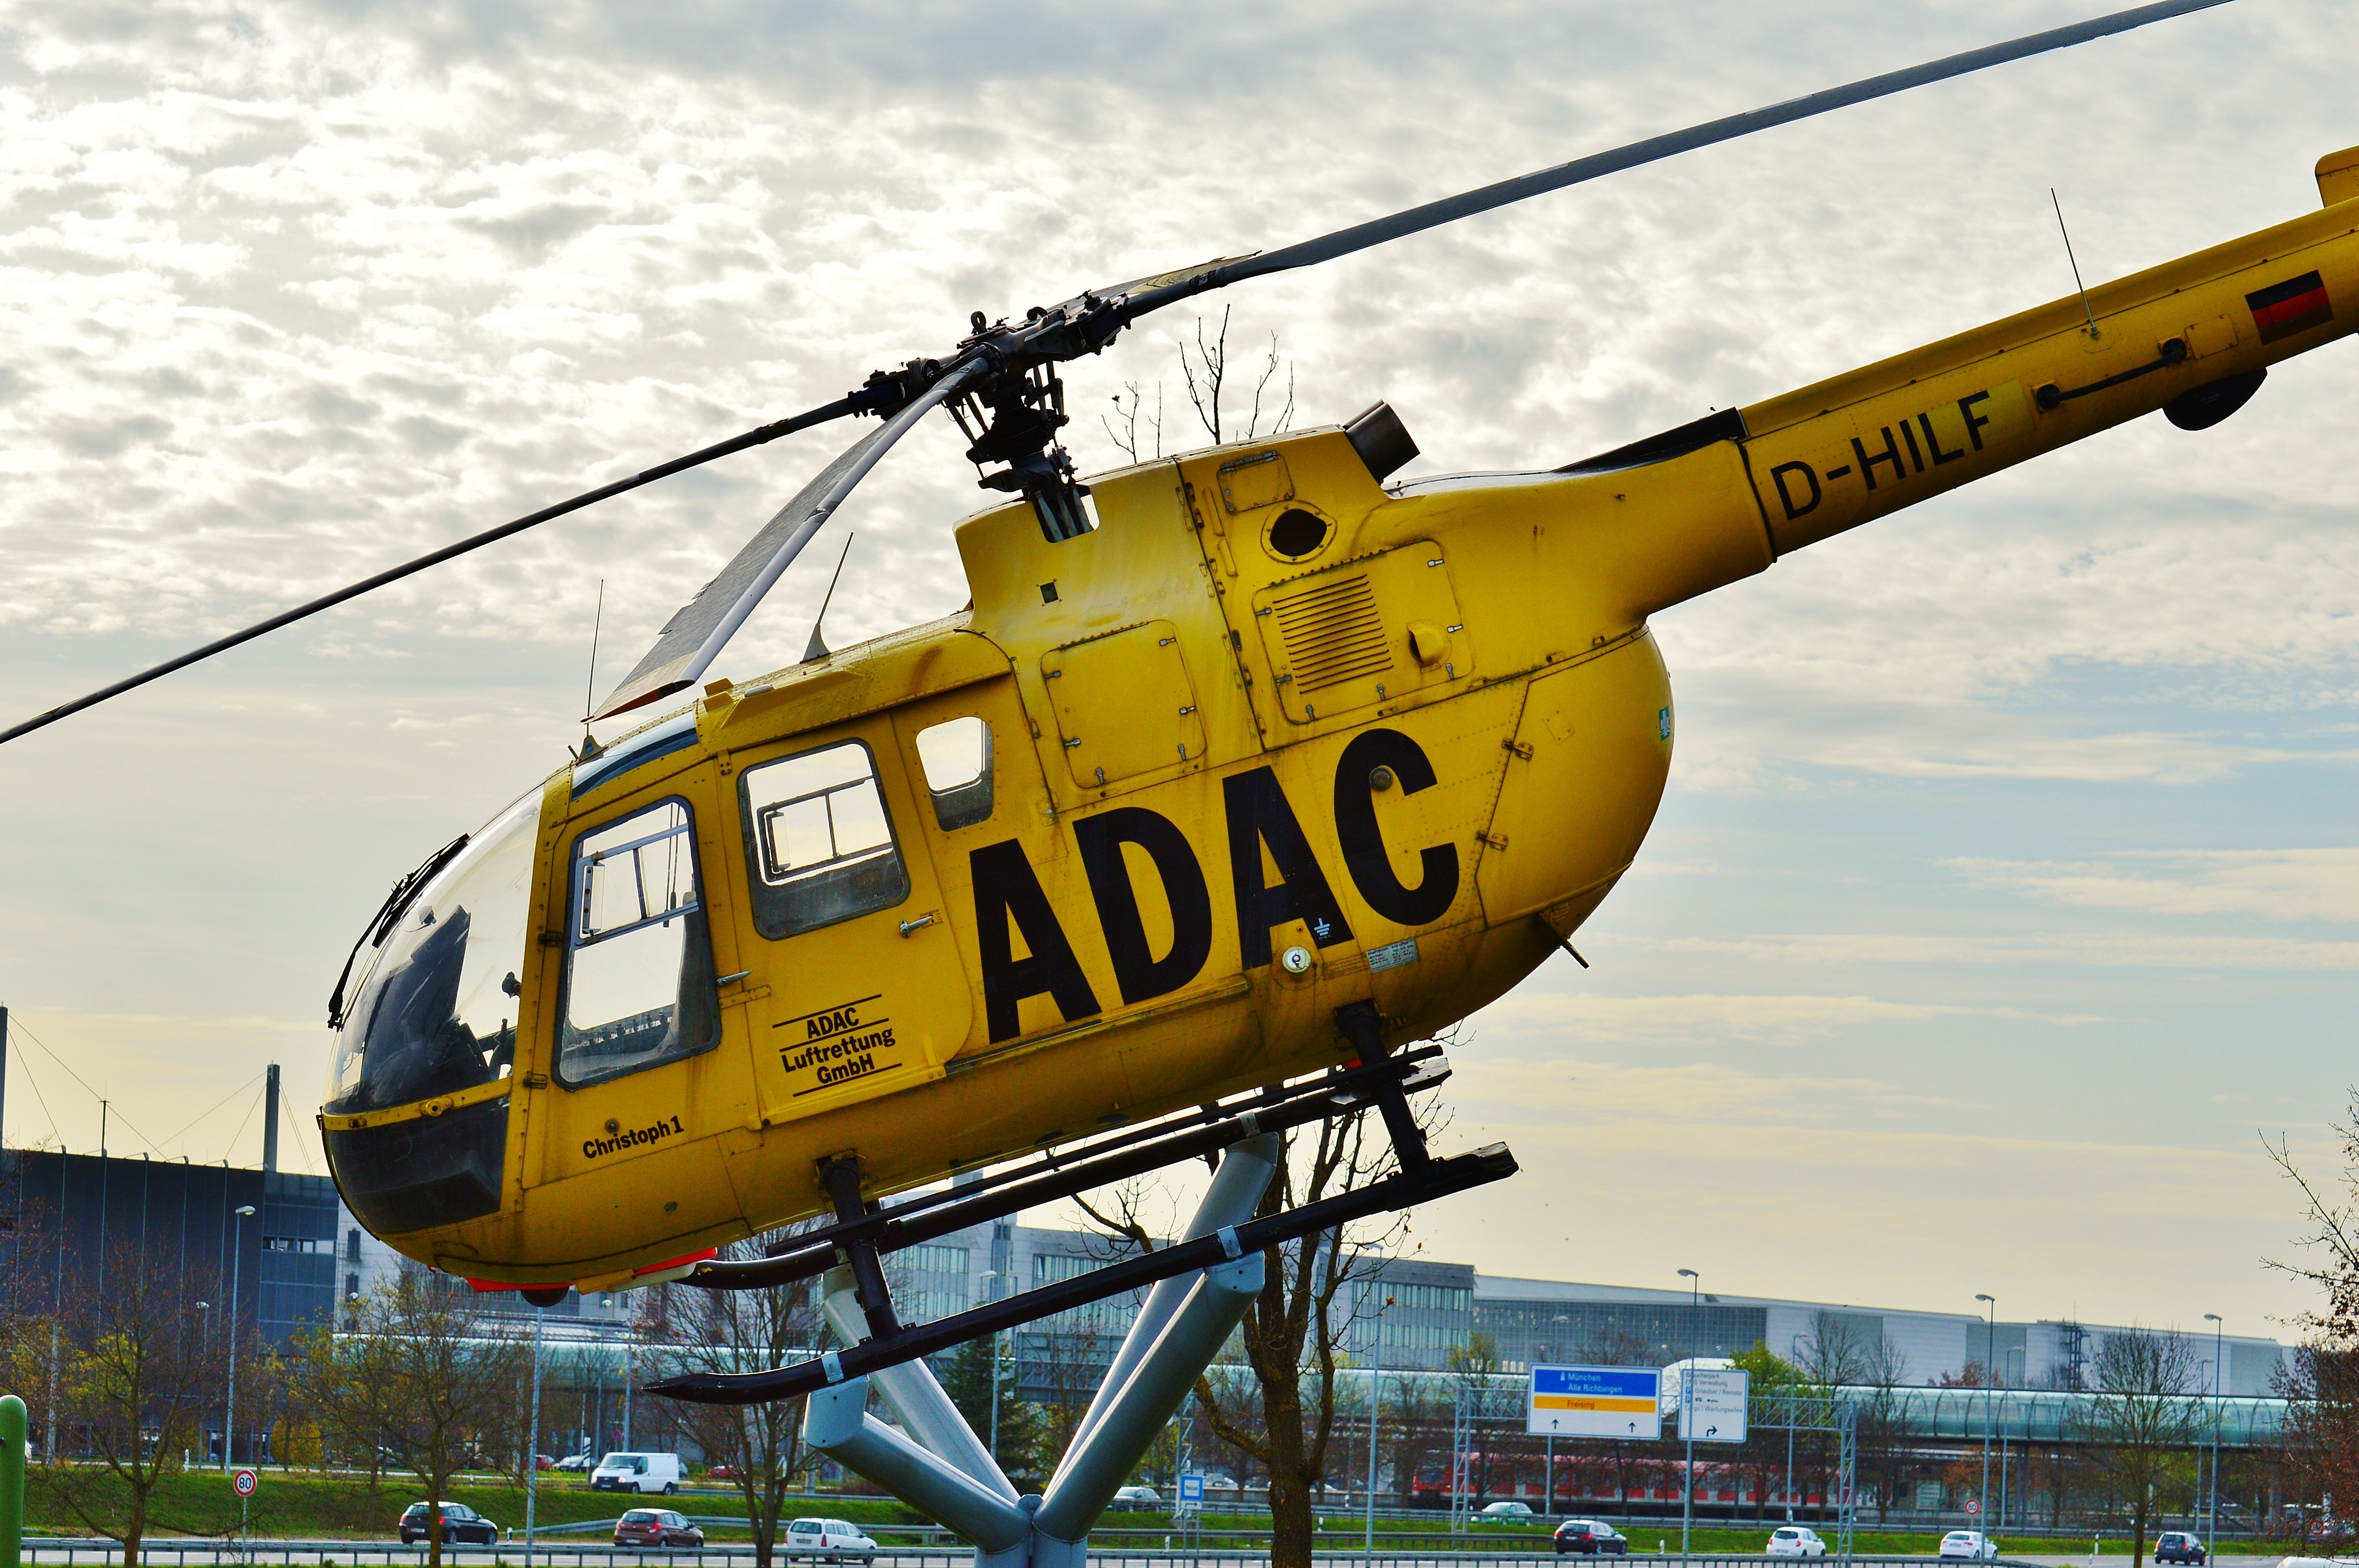
fly, aircraft, transport, vehicle, aviation, yellow, helicopter, exhibition, save, rescue, adac, rotorcraft, rescue helicopter, doctor on call, ambulance service, air rescue, yellow angel, ambulance helicopter, munich airport, christoph 1, atmosphere of earth, helicopter rotor, military helicopter, bell uh 1 iroquois